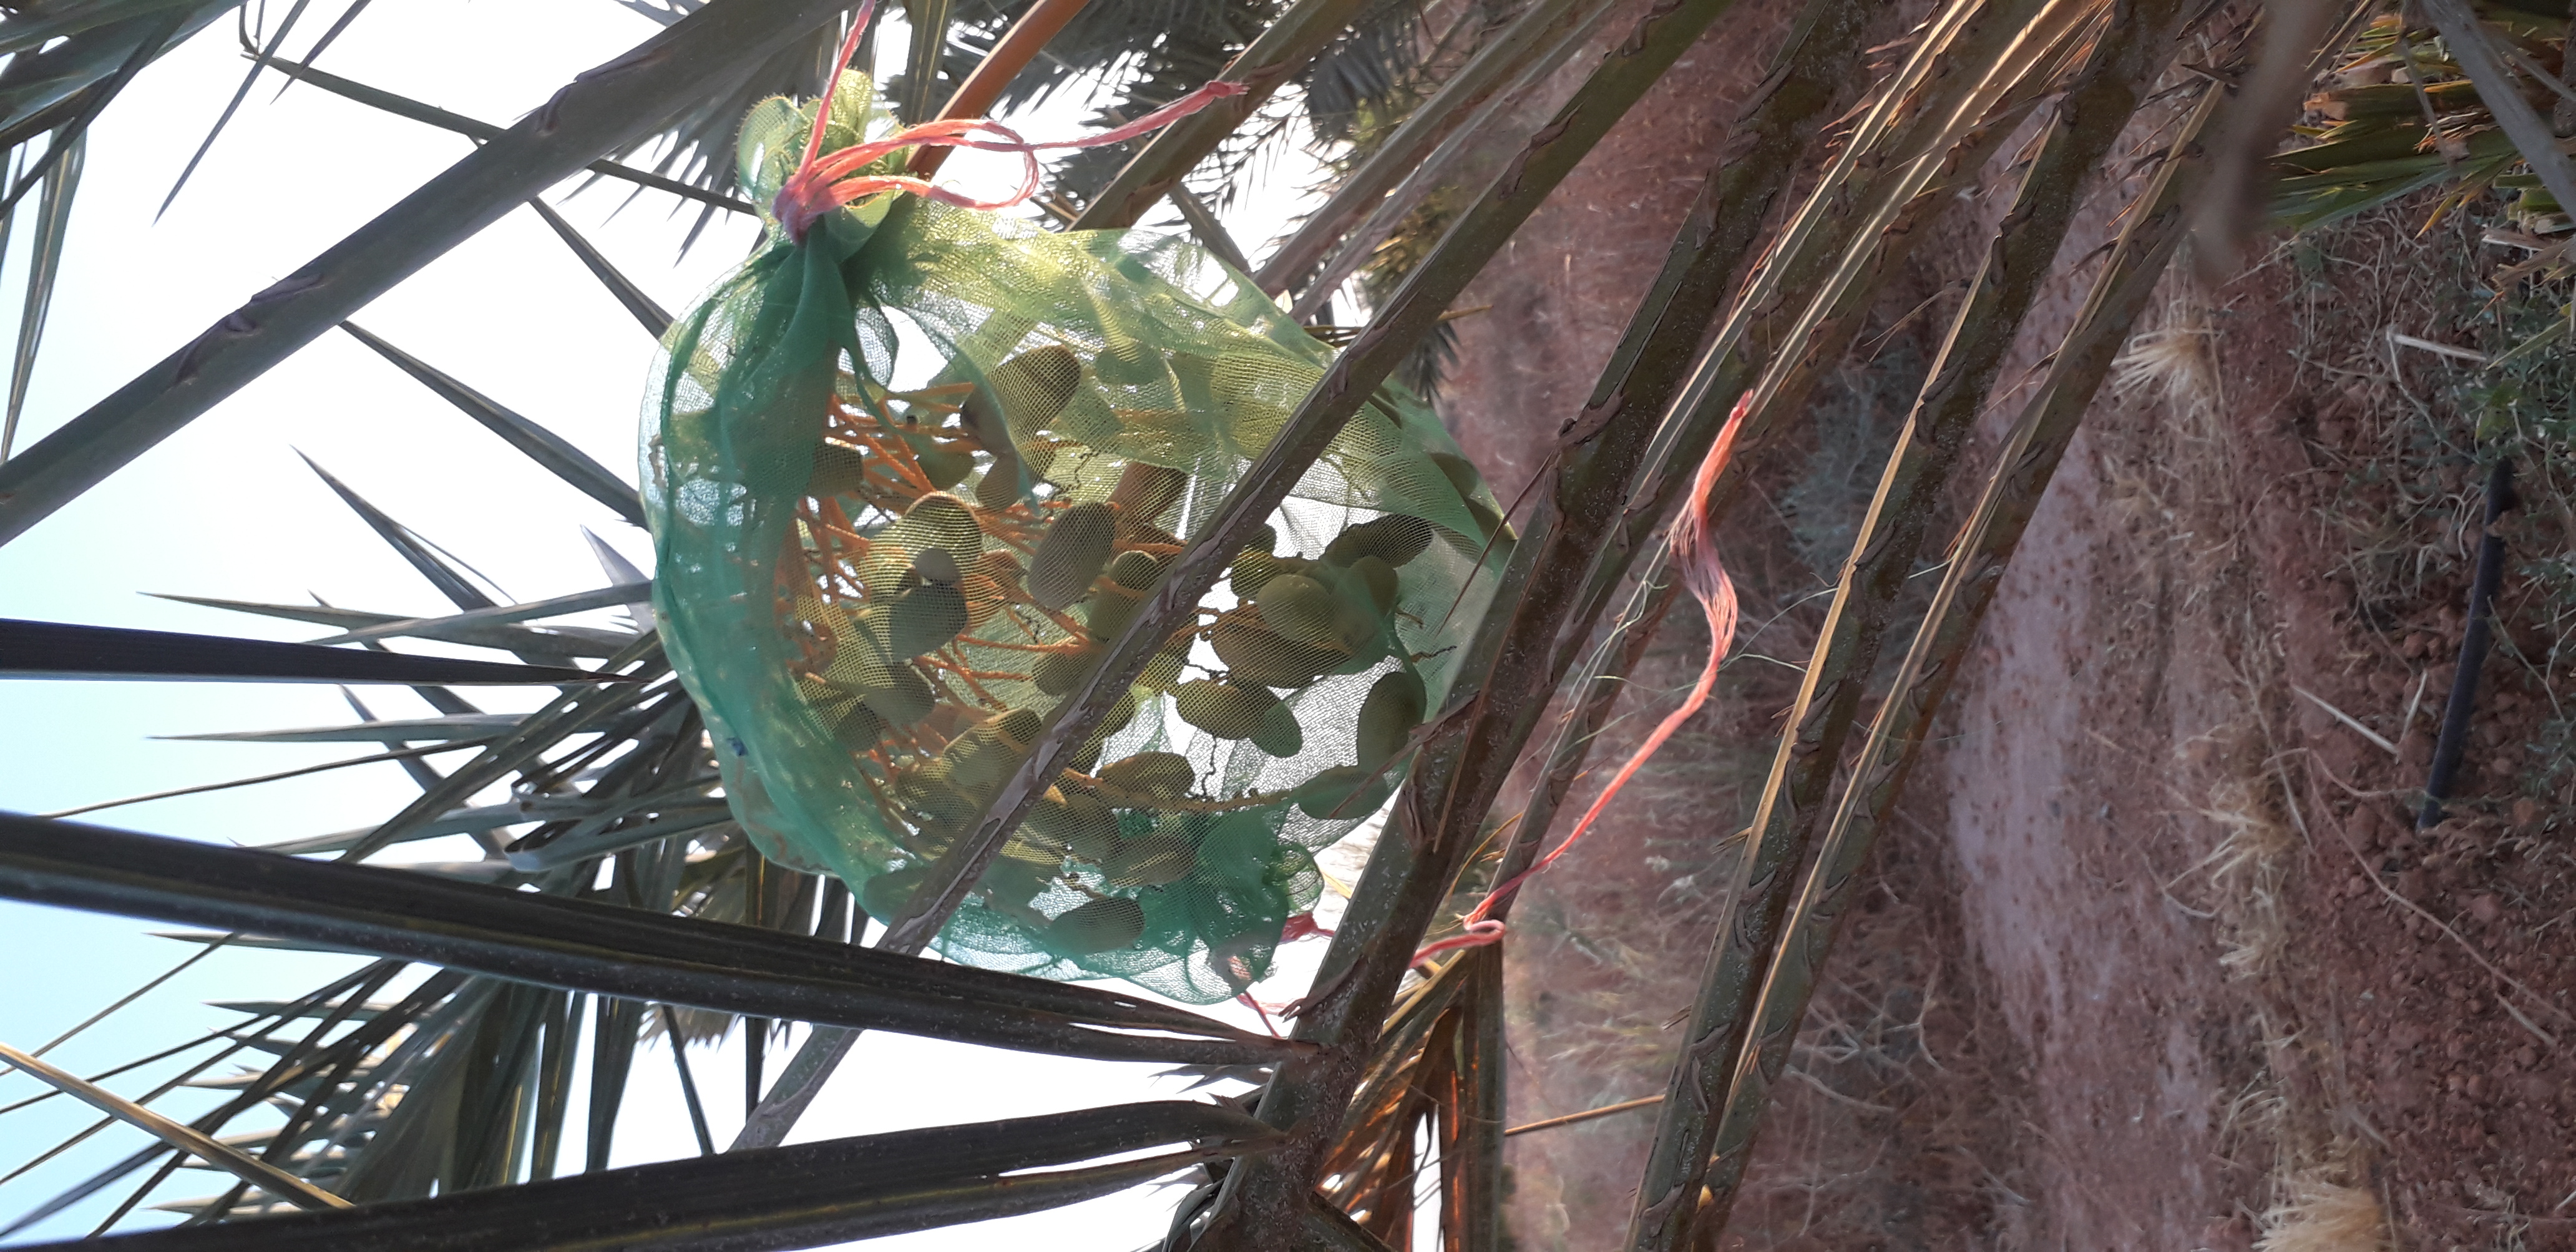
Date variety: Boumajhoul